Jalan Kampung Kuantan

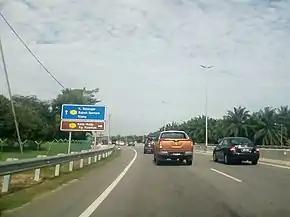
The intersection of Jalan Kampung Kuantan at Jalan Kuala Selangor

Jalan Kampung Kuantan or Jalan Kelab (Selangor state route B77) is a major road in Selangor, Malaysia.